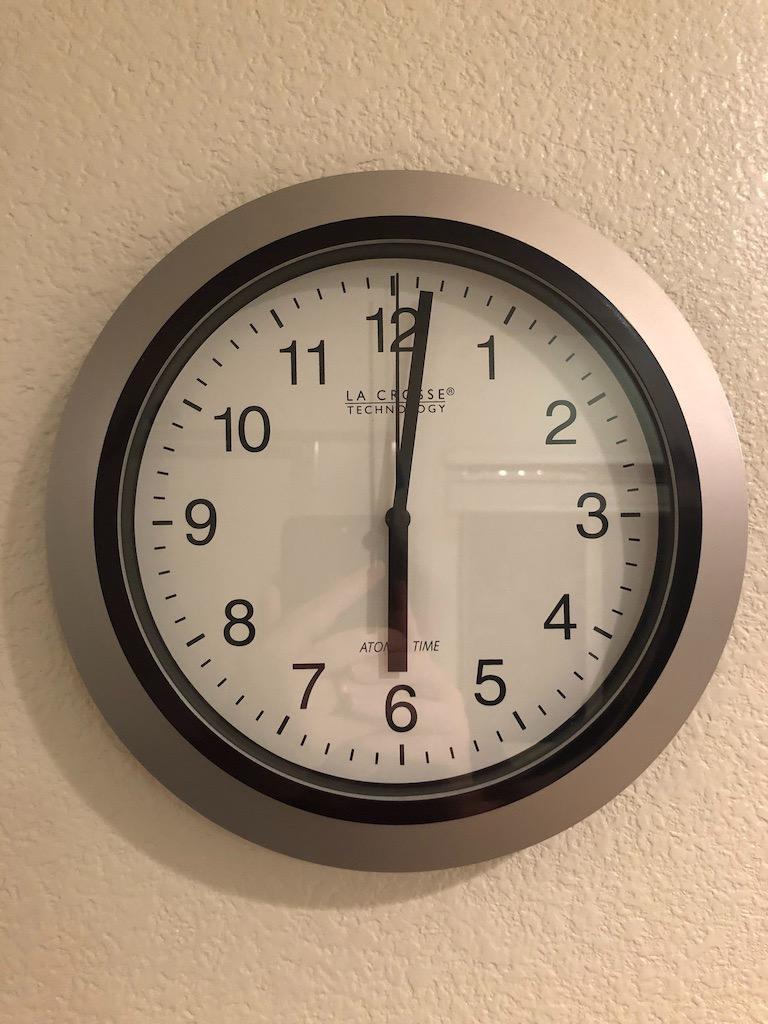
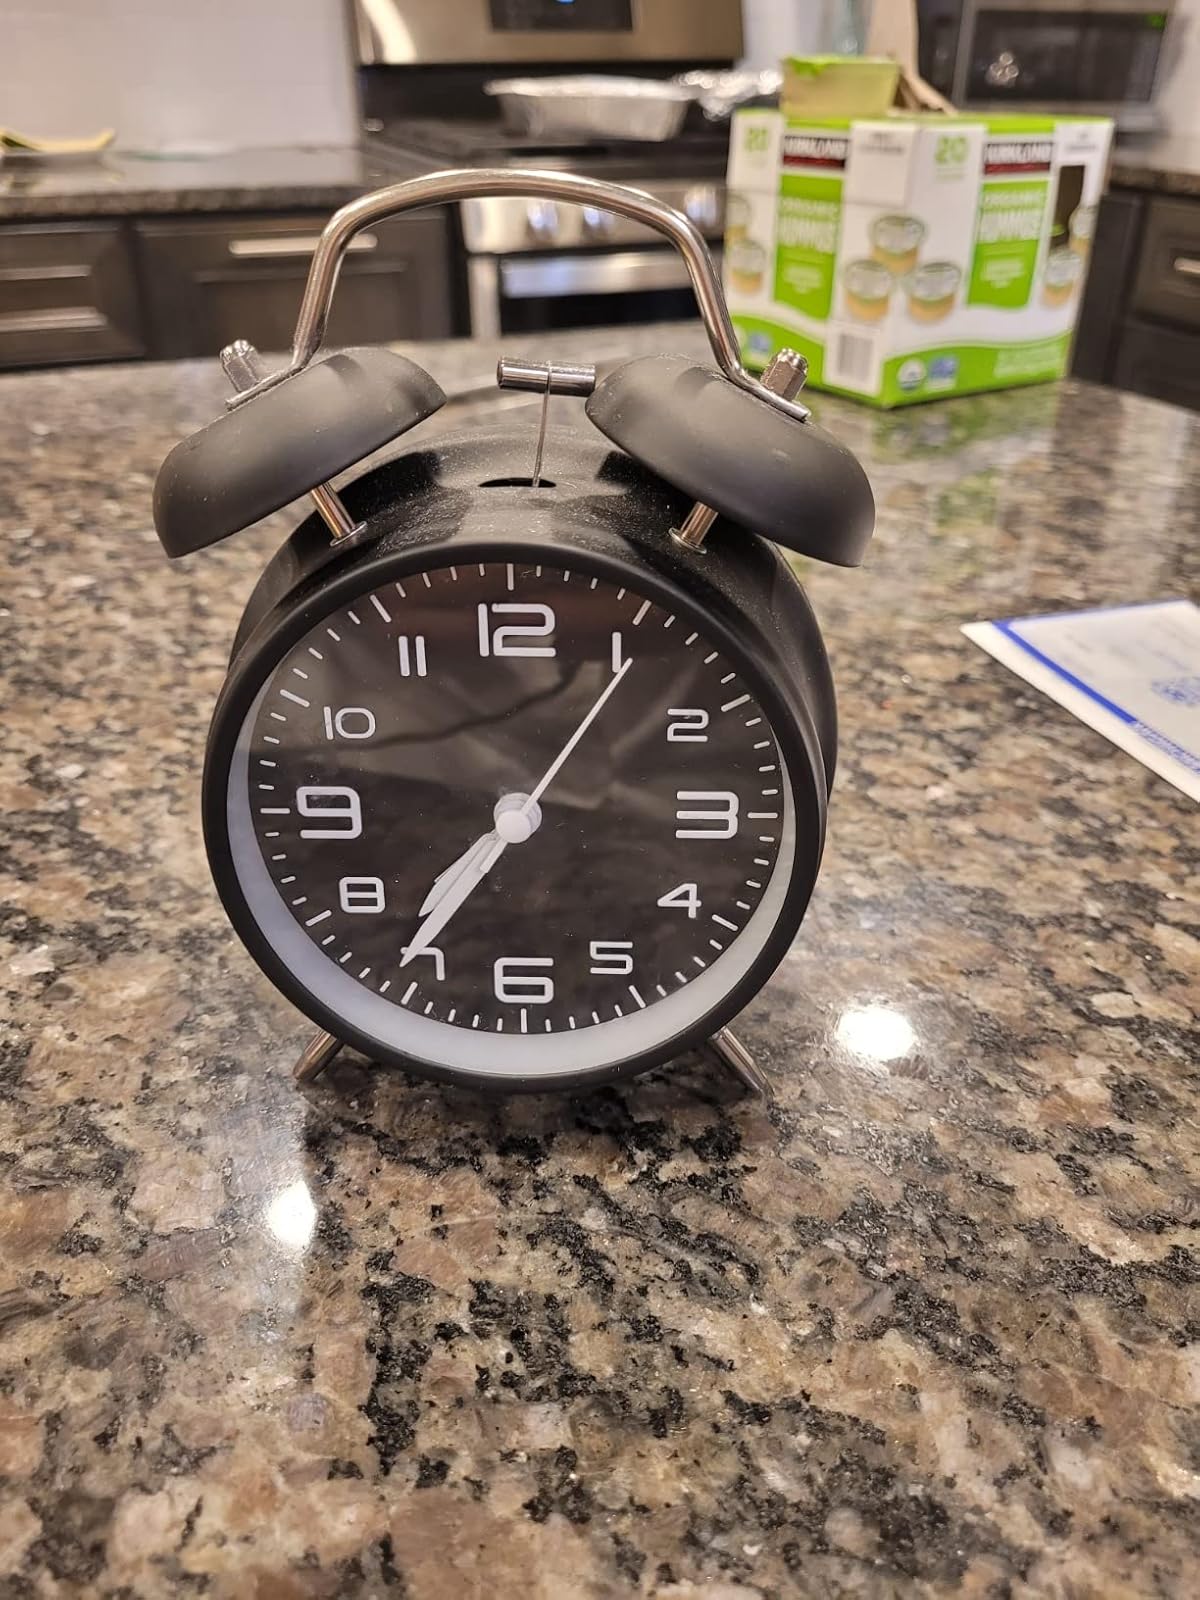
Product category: clock
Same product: no